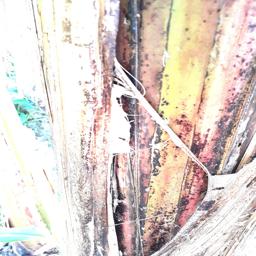
Label: BACTERIAL SOFT ROT